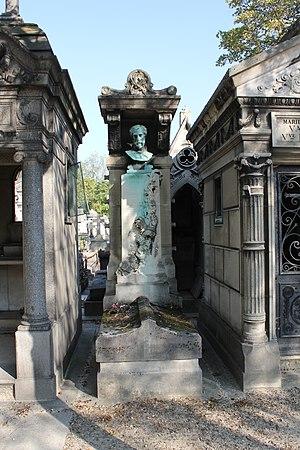
Tombe orné d'un buste en bronze signé Saint-Marceaux, à mon ami.face avant
Charles Jean Marie Degeorge, né le 31 mars 1837 à Lyon et mort le 2 novembre 1888 à Paris, est un sculpteur et médailleur français.